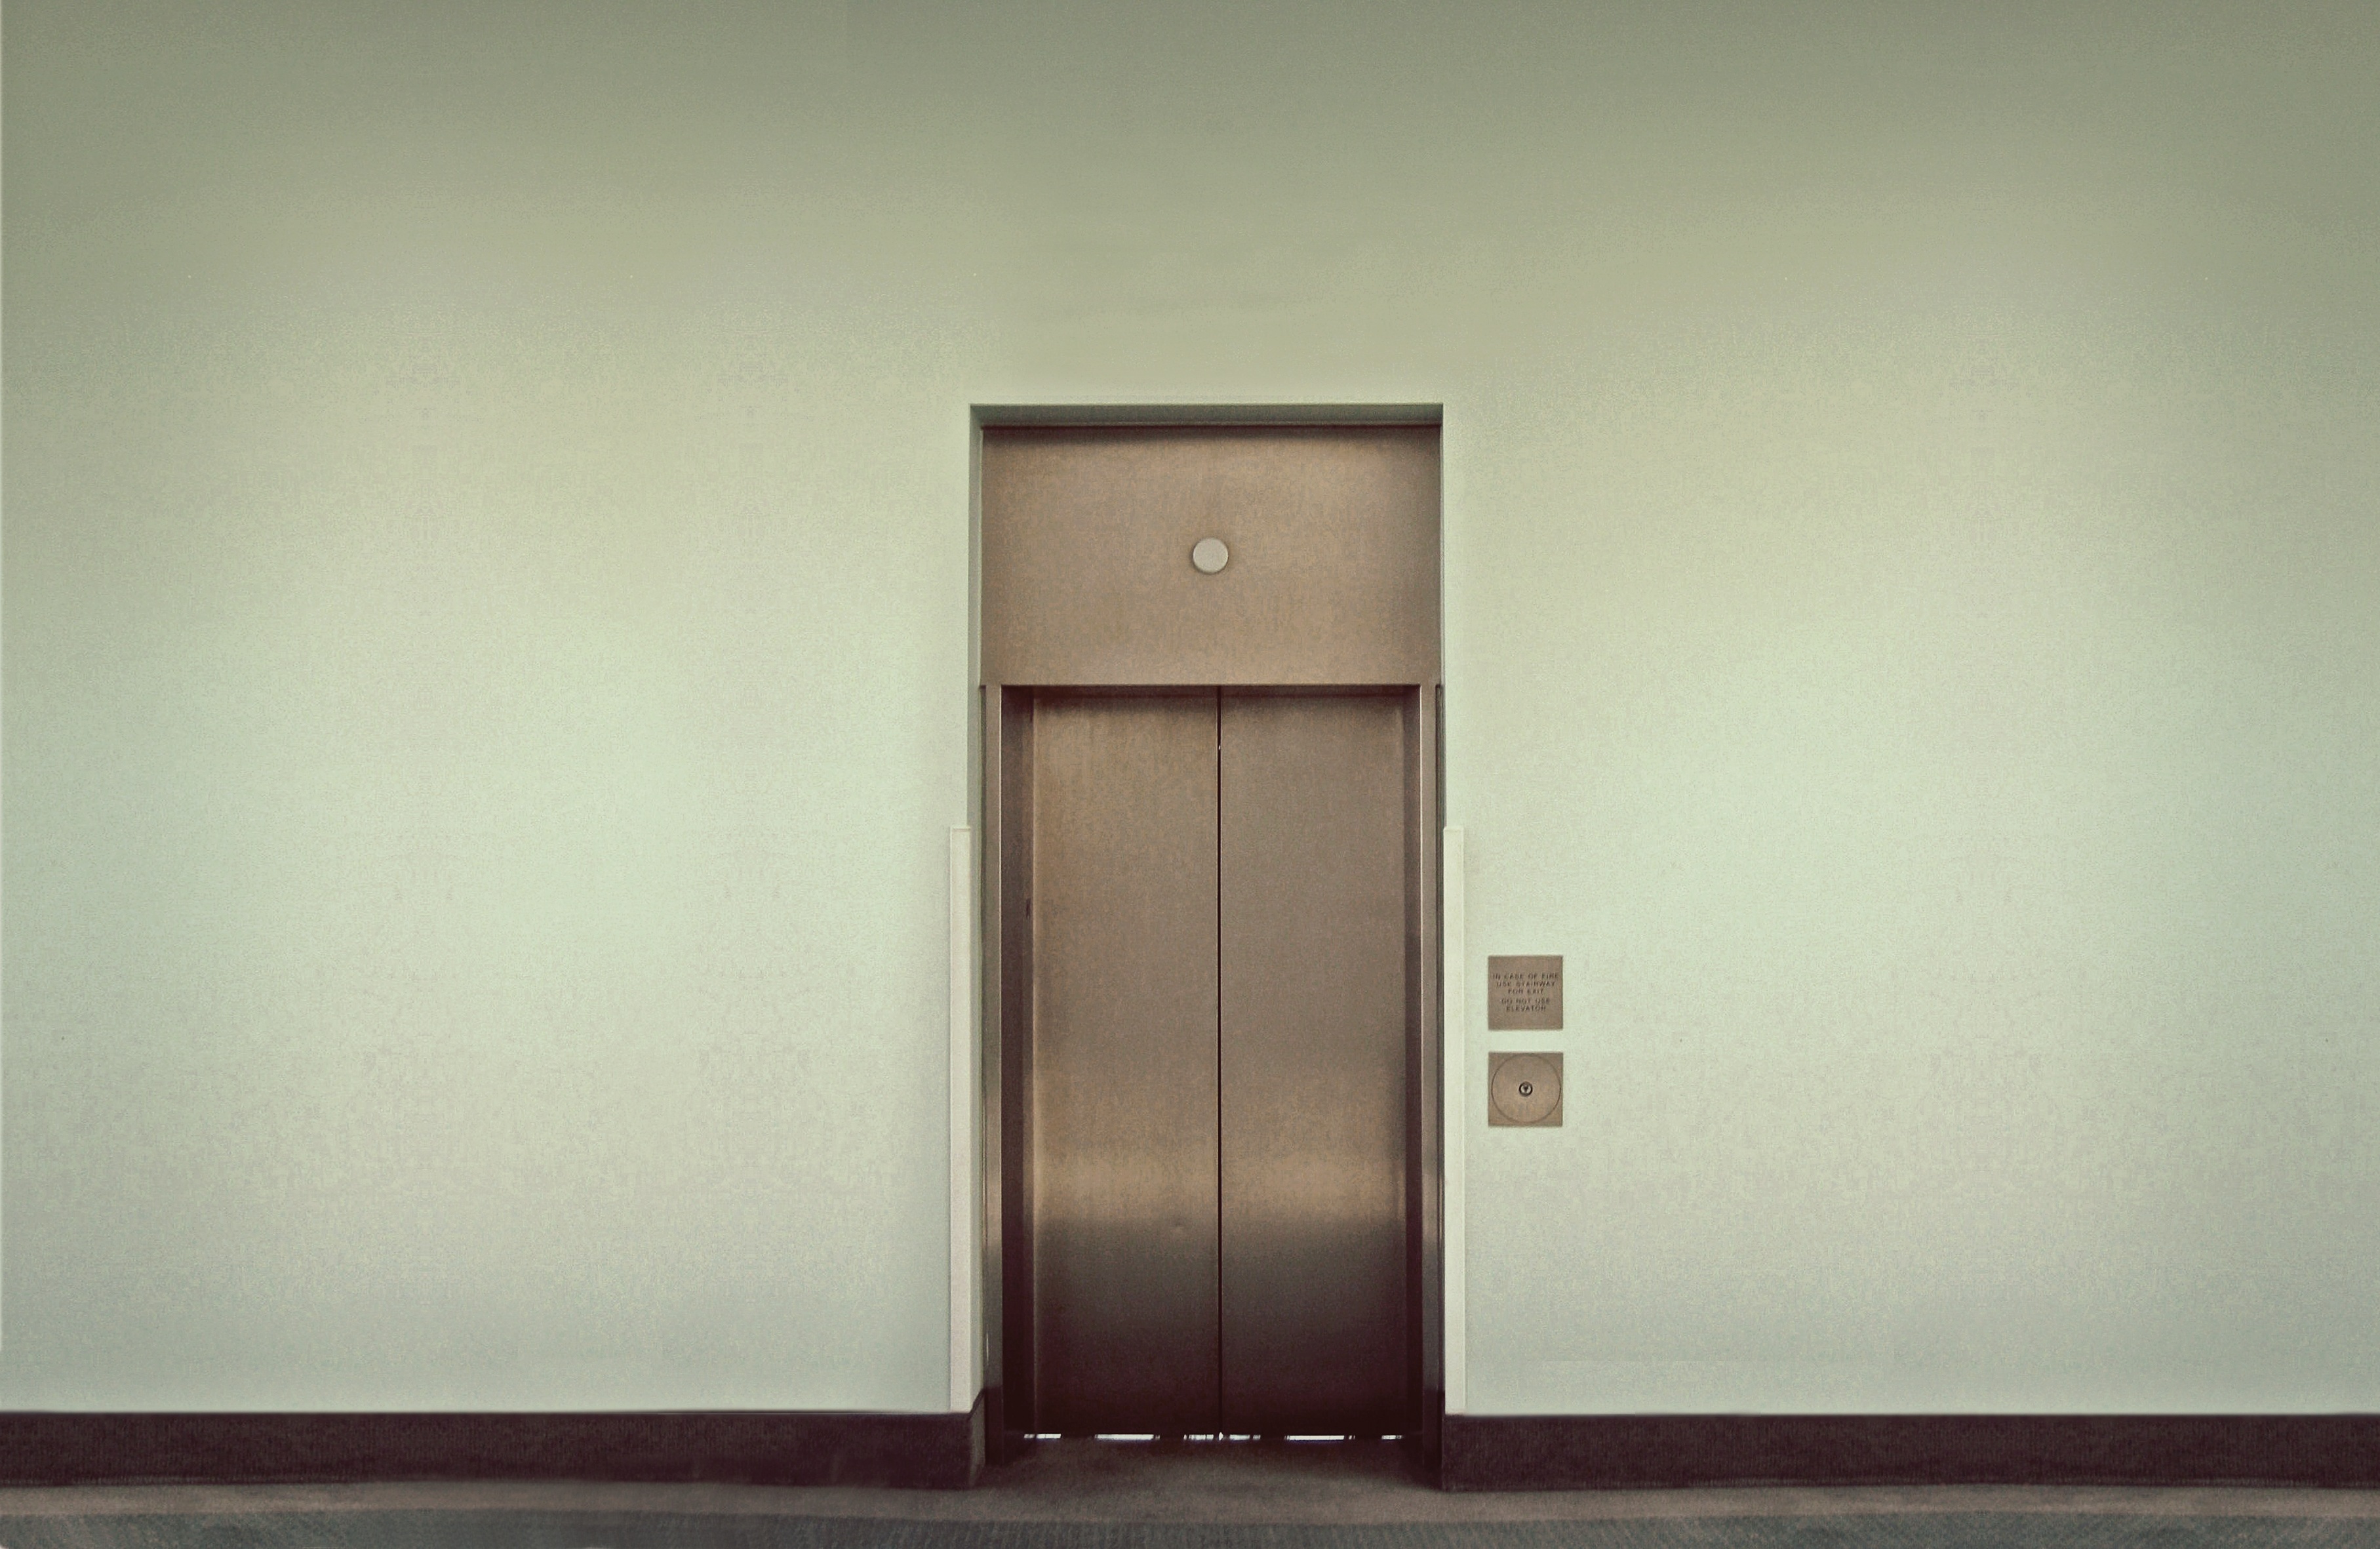
architecture, wood, house, floor, building, wall, entrance, office, shelf, furniture, door, modern, doorway, lift, down, up, elevator, contemporary, buttons